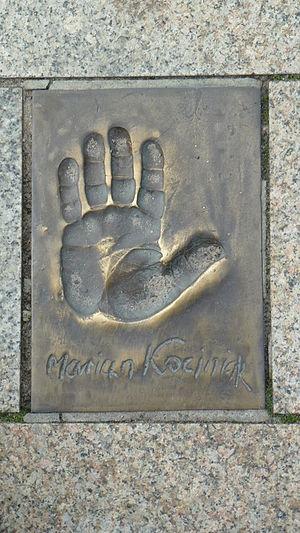
Marian Kociniak, né le 11 janvier 1936 et mort le 17 mars 2016 à Varsovie en Pologne, est un acteur de théâtre et cinéma polonais. Il travaillait également dans le doublage des films.